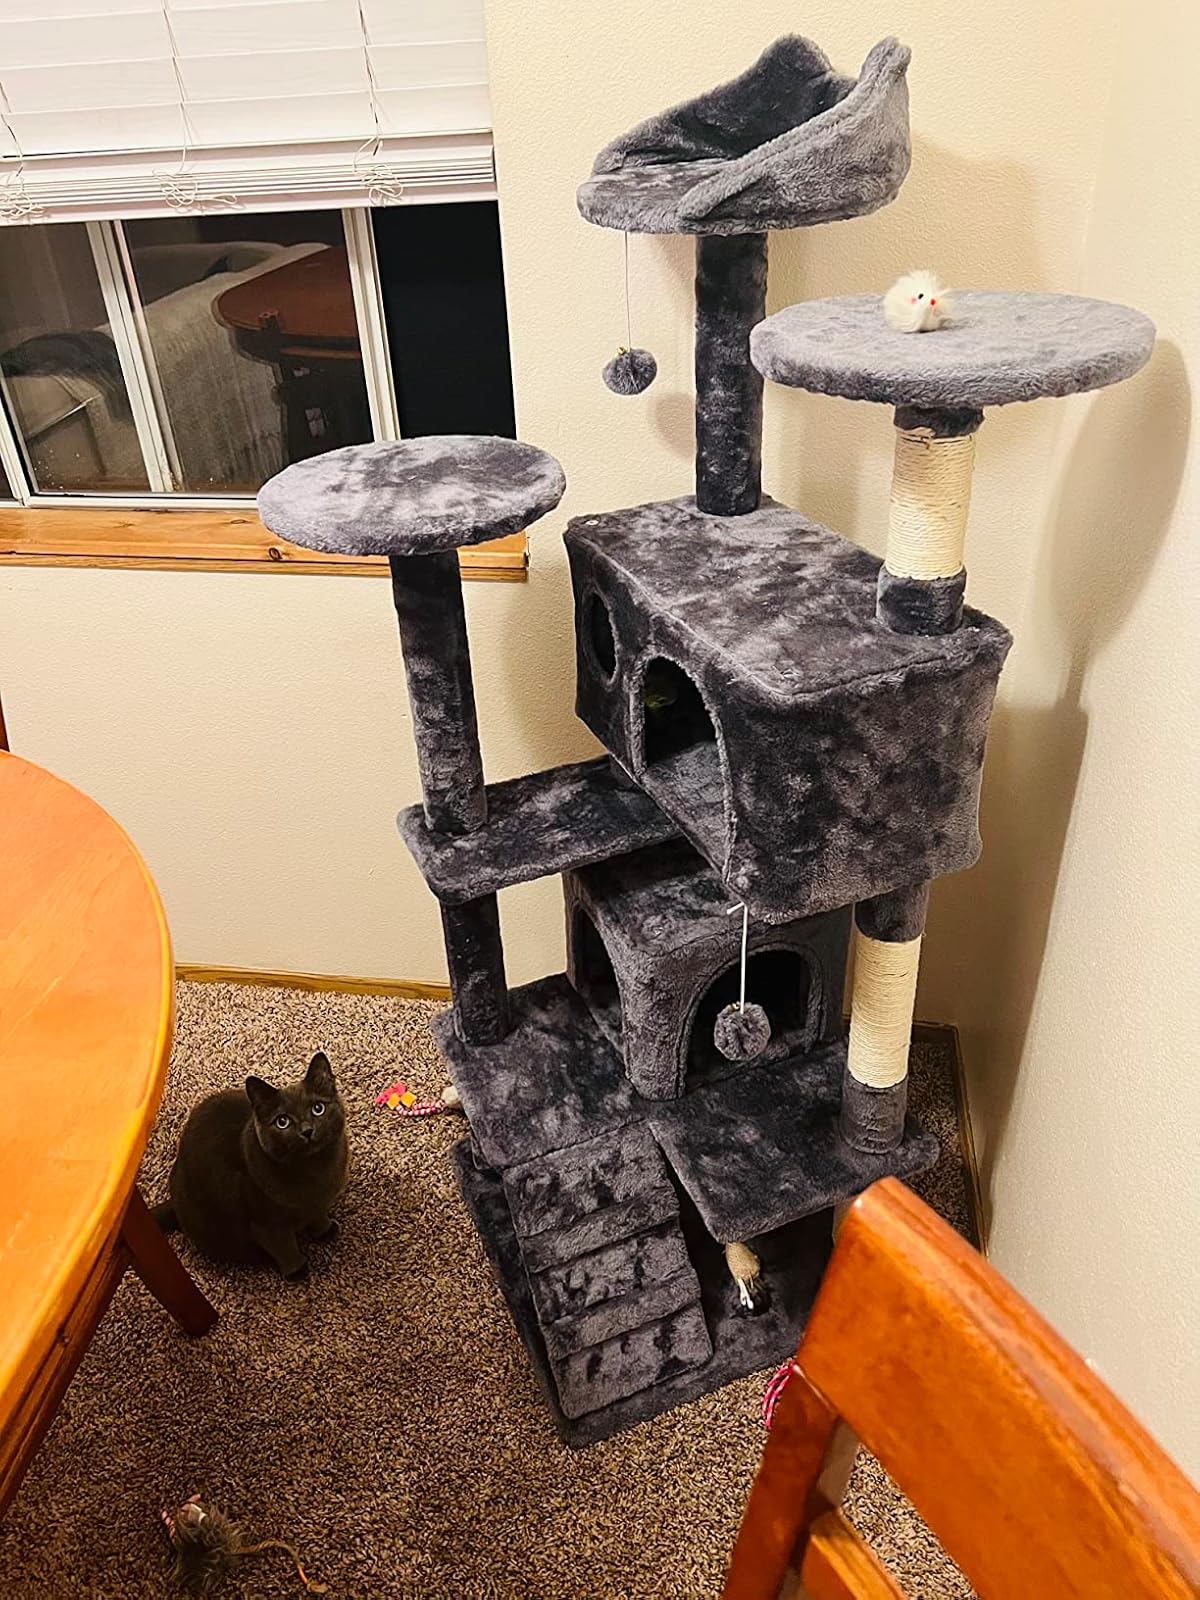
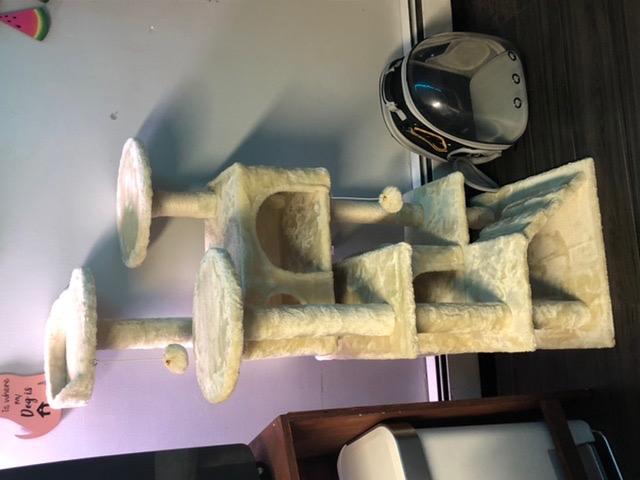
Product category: items_cat tree
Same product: no